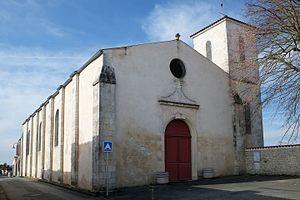
Église Saint-Martin Villedoux Charente-Maritime France
Les églises de la Charente-Maritime présentent une grande diversité, d'une commune à une autre, et se distinguent par des styles et des périodes de construction différentes. De nombreux édifices témoignent cependant de l'épanouissement, aux XIᵉ et XIIᵉ siècles d'une forme d'art roman spécifique, appelée art roman saintongeais, caractérisée par une simplicité des formes et un décor sculpté, souvent très riche.
Villedoux est une commune du Sud-Ouest de la France située dans le département de la Charente-Maritime.